Cornerstone (sculpture)

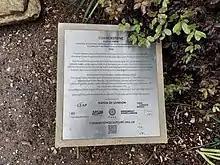
Cornerstone plaque.

During a series of stone carving workshops on nearby Whites Grounds Estate, pieces of stone were hand-carved by children and adult participants from Whites Grounds Estate itself and the wider community during the open public workshops in October 2013. The pieces carved by over 100 public participants were then permanently assembled into this totemic monument alongside stone fragments of historic London, including Southwark Cathedral, Westminster Abbey, Houses of Parliament and even bones from the River Thames.